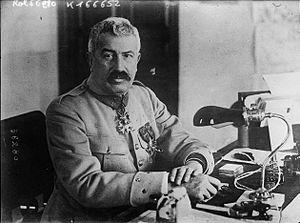
Alexandre Vassilievitch Koltchak, né le 4 novembre 1874 à Saint-Pétersbourg et fusillé le 7 février 1920 à Irkoutsk, est un officier de marine russe, océanographe et hydrographe, qui participa ou dirigea plusieurs explorations polaires, pour l’Académie des sciences de Russie. Il se distingue lors du siège de Port-Arthur, pendant la guerre russo-japonaise, notamment en coulant un croiseur japonais. Après la guerre, il est l’un des rénovateurs de la flotte russe et participe à la création de l’état-major général de la marine, l’équivalent de la Stavka. En 1916, du fait de ses actes d’héroïsme et de ses compétences, il devient le plus jeune vice-amiral de la Marine impériale et commande la flotte de la mer Noire.
Maurice Janin, né le 19 octobre 1862 à Paris, mort le 28 avril 1946 à Saint-Sébastien, est un général français ; il était chargé de la mission militaire française en Russie durant la Première Guerre mondiale et la guerre civile russe. Il fut également commandant en chef des armées tchécoslovaques en Russie et commandant en chef des troupes alliées en Russie.
Cet article est une liste de saint-cyriens notoires, qui disposent d'un article Wikipédia, classée par promotion, et par ordre alphabétique à l'intérieur de chacune d’elles.